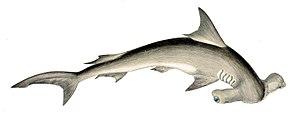
Lo guarracino est une chanson napolitaine populaire écrite sous la forme d'un virelangue de dix-neuf strophes et composée sur un rythme soutenu de tarentelle par des auteurs inconnus au XVIIIᵉ siècle. Elle raconte une histoire d'amours et de querelles entre poissons de la baie de Naples.